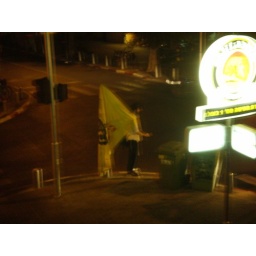
This was taken from the 2nd floor of the Roza bar in Dizingof street.